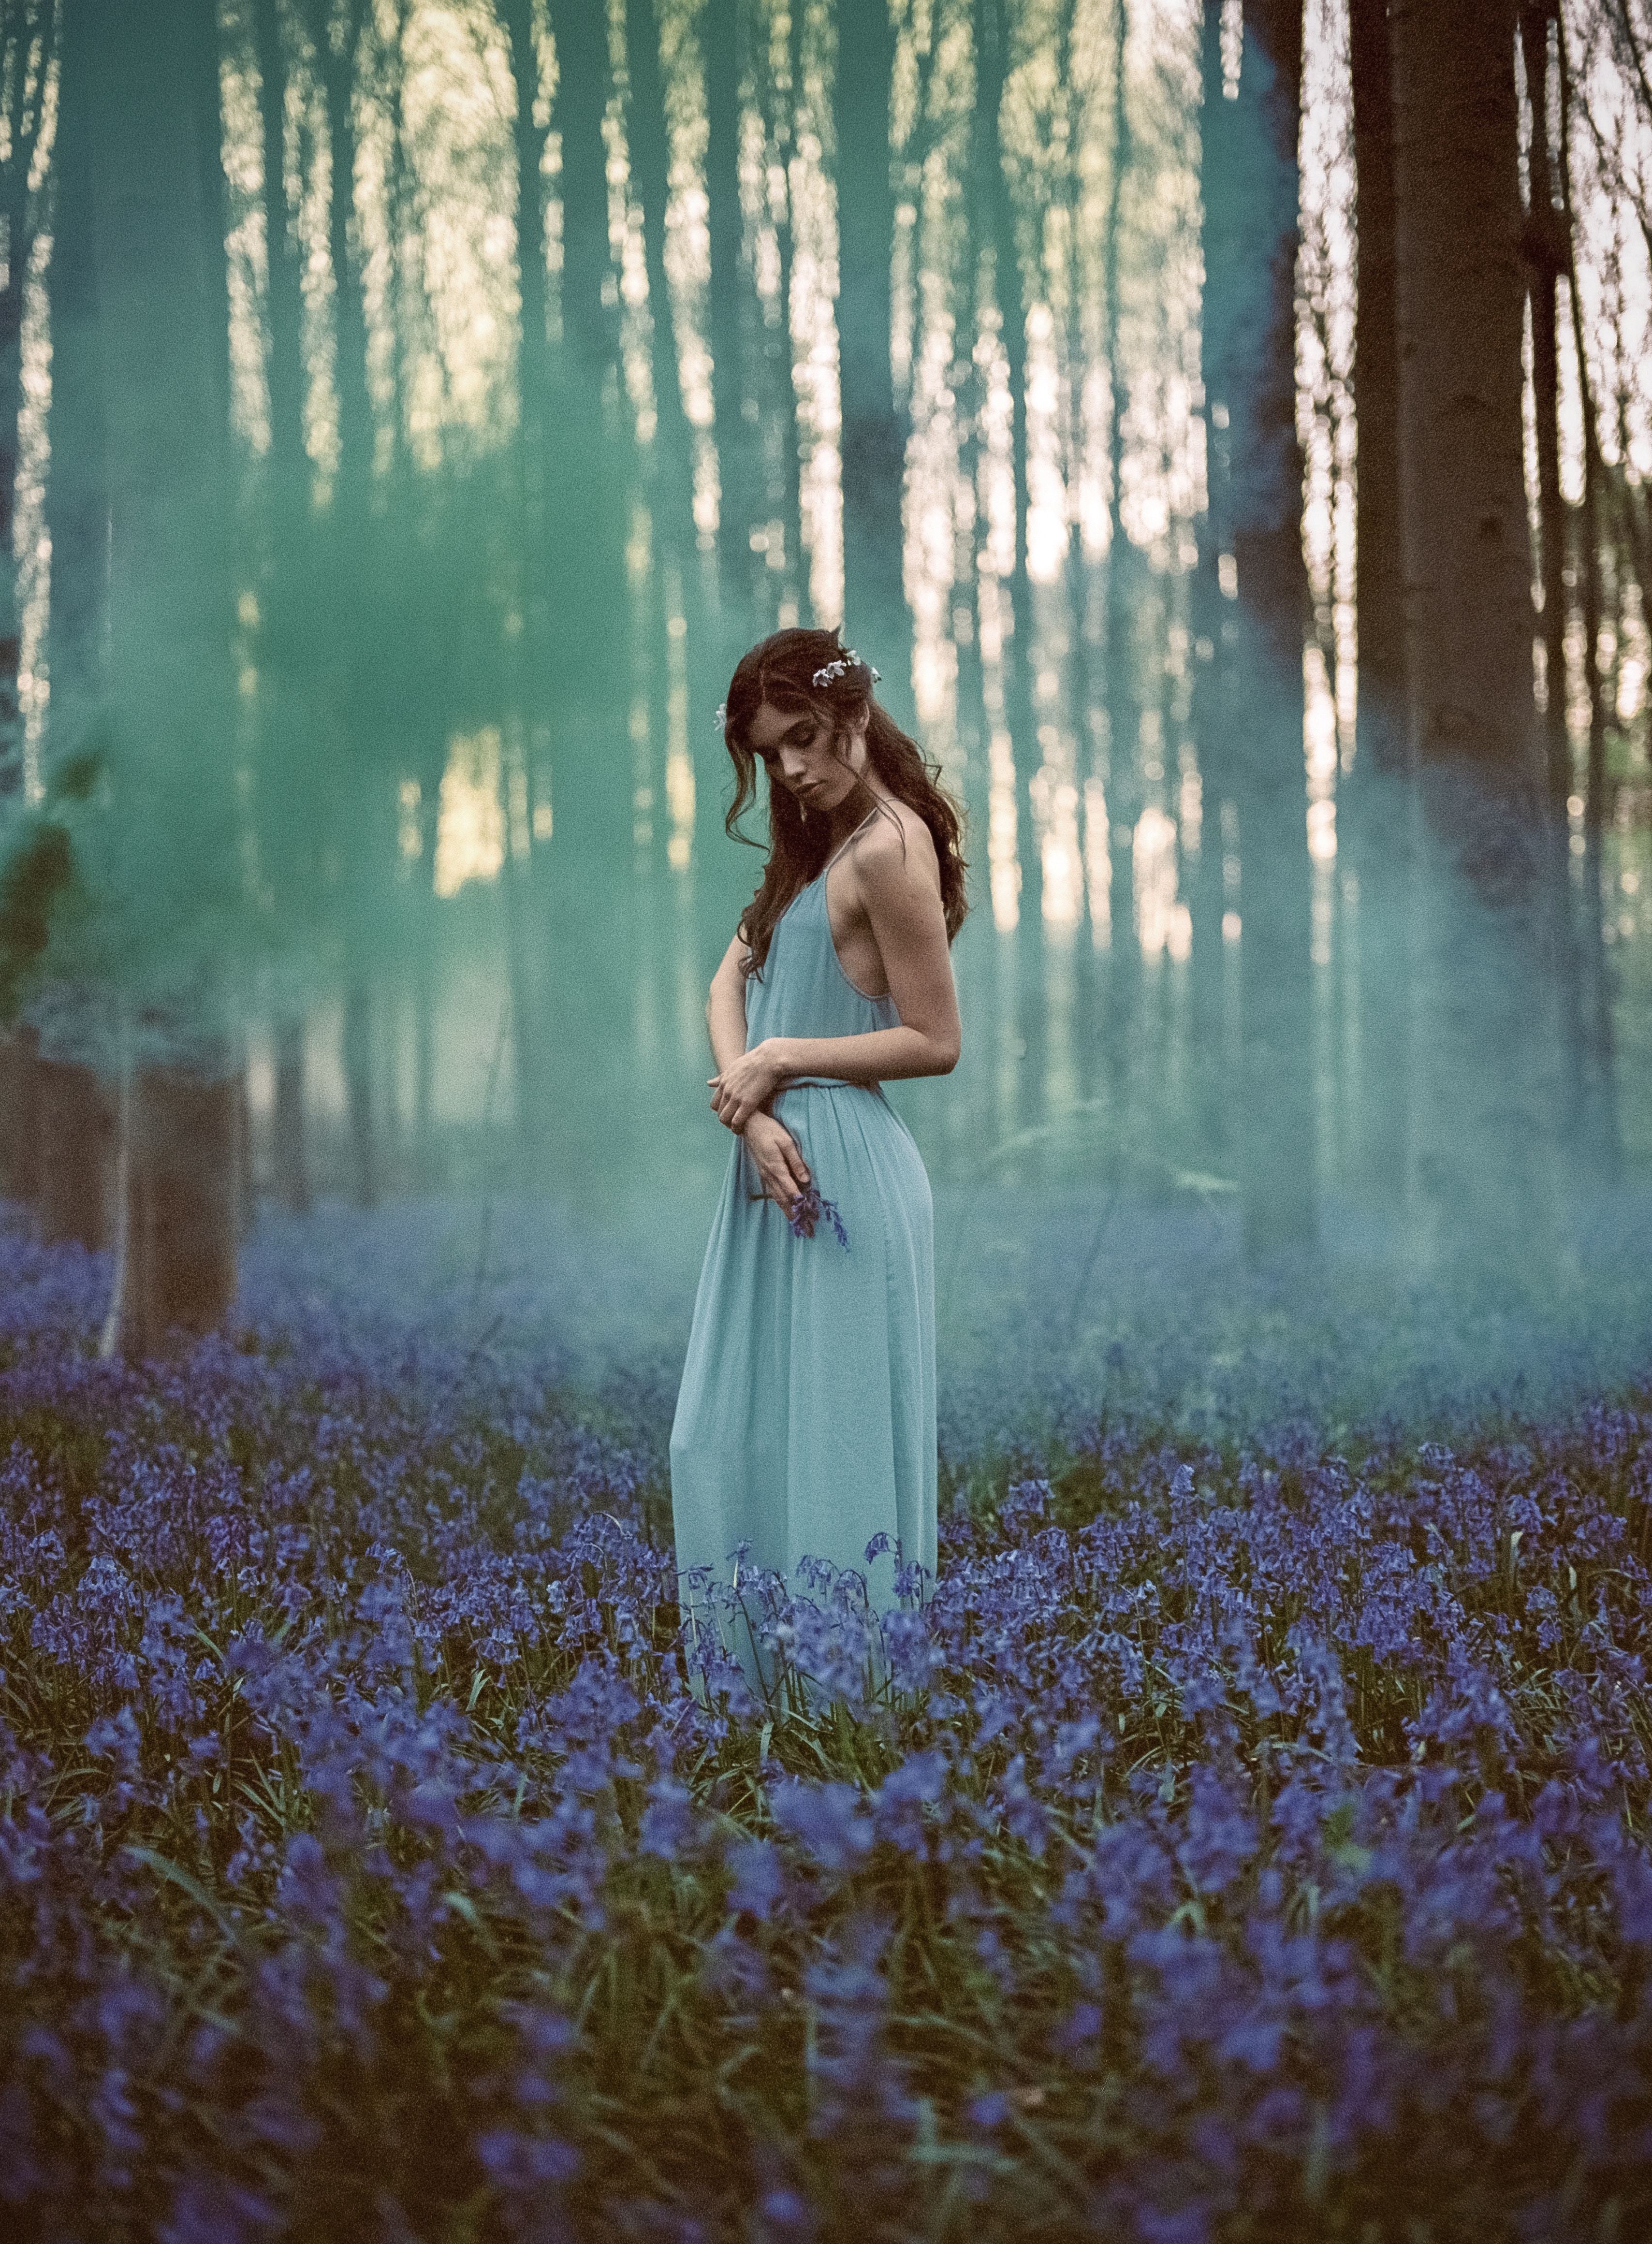
tree, water, nature, forest, grass, branch, winter, plant, girl, photography, sunlight, morning, flower, purple, evening, spring, autumn, lady, fun, dress, photograph, beauty, woodland, photo shoot